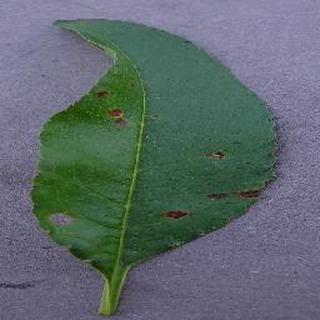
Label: peach_bacterial_spot